Dijon Cathedral

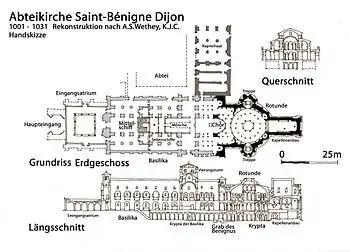
Reconstruction of William of Volpiano's Abbey by Ann Wethey and Kenneth Conant

In 1137 a fire destroyed most of the town of Dijon and damaged the monastery and its church. The repaired building was consecrated by Pope Eugene III in 1147.